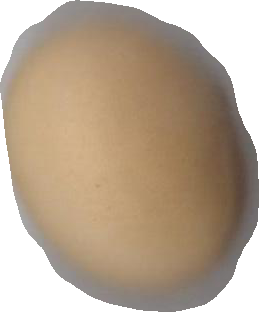
Variety: Grobogan